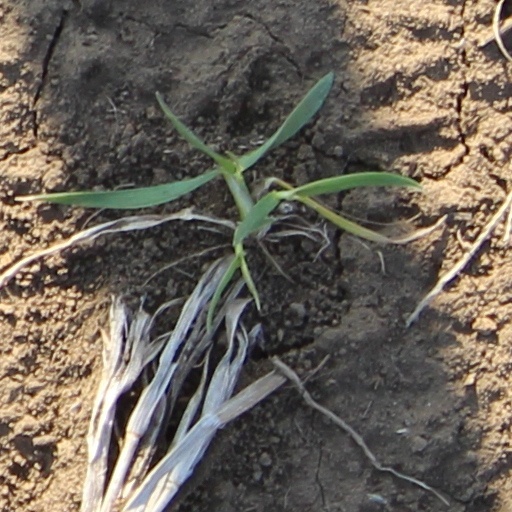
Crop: wheat